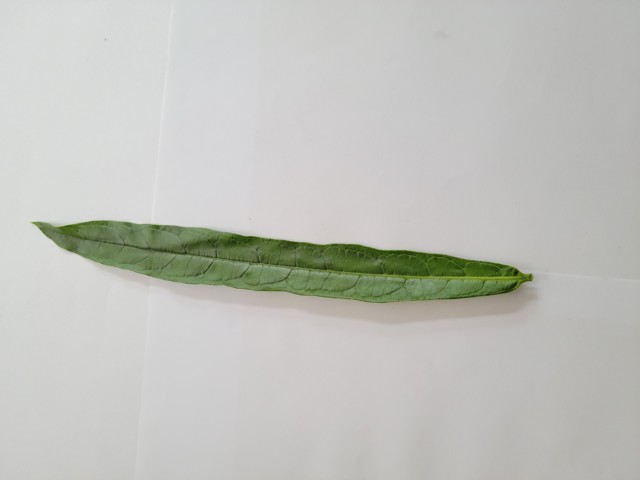
Plant: bamonhati